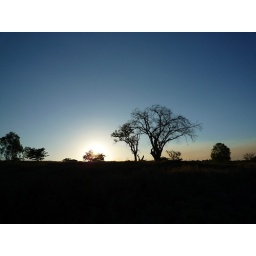
This tree stands on a curve in the road on the way to my house. It's always beautiful against the setting sun.